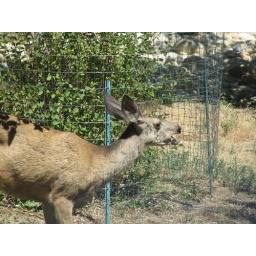
A deer eating an apple from the apple tree in front of the house. I took this photo from inside the dining room.